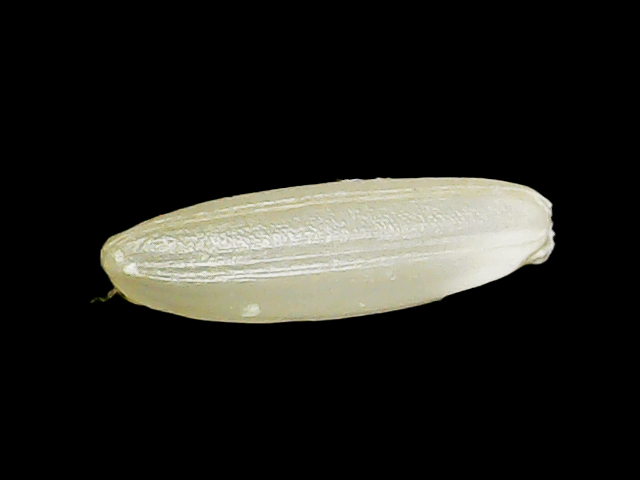
Rice variety: Binadhan23